Adam22

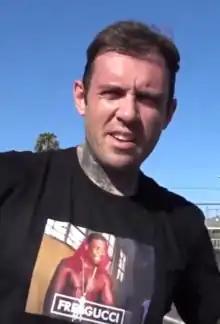
Adam22 in 2016

Adam Grandmaison (born November 24, 1983), more commonly known as Adam22, is an American podcaster and YouTuber. He is the creator and host of the hip-hop culture-oriented podcast "No Jumper". In 2017, "Rolling Stone" described him as "underground hip-hop's major tastemaker".